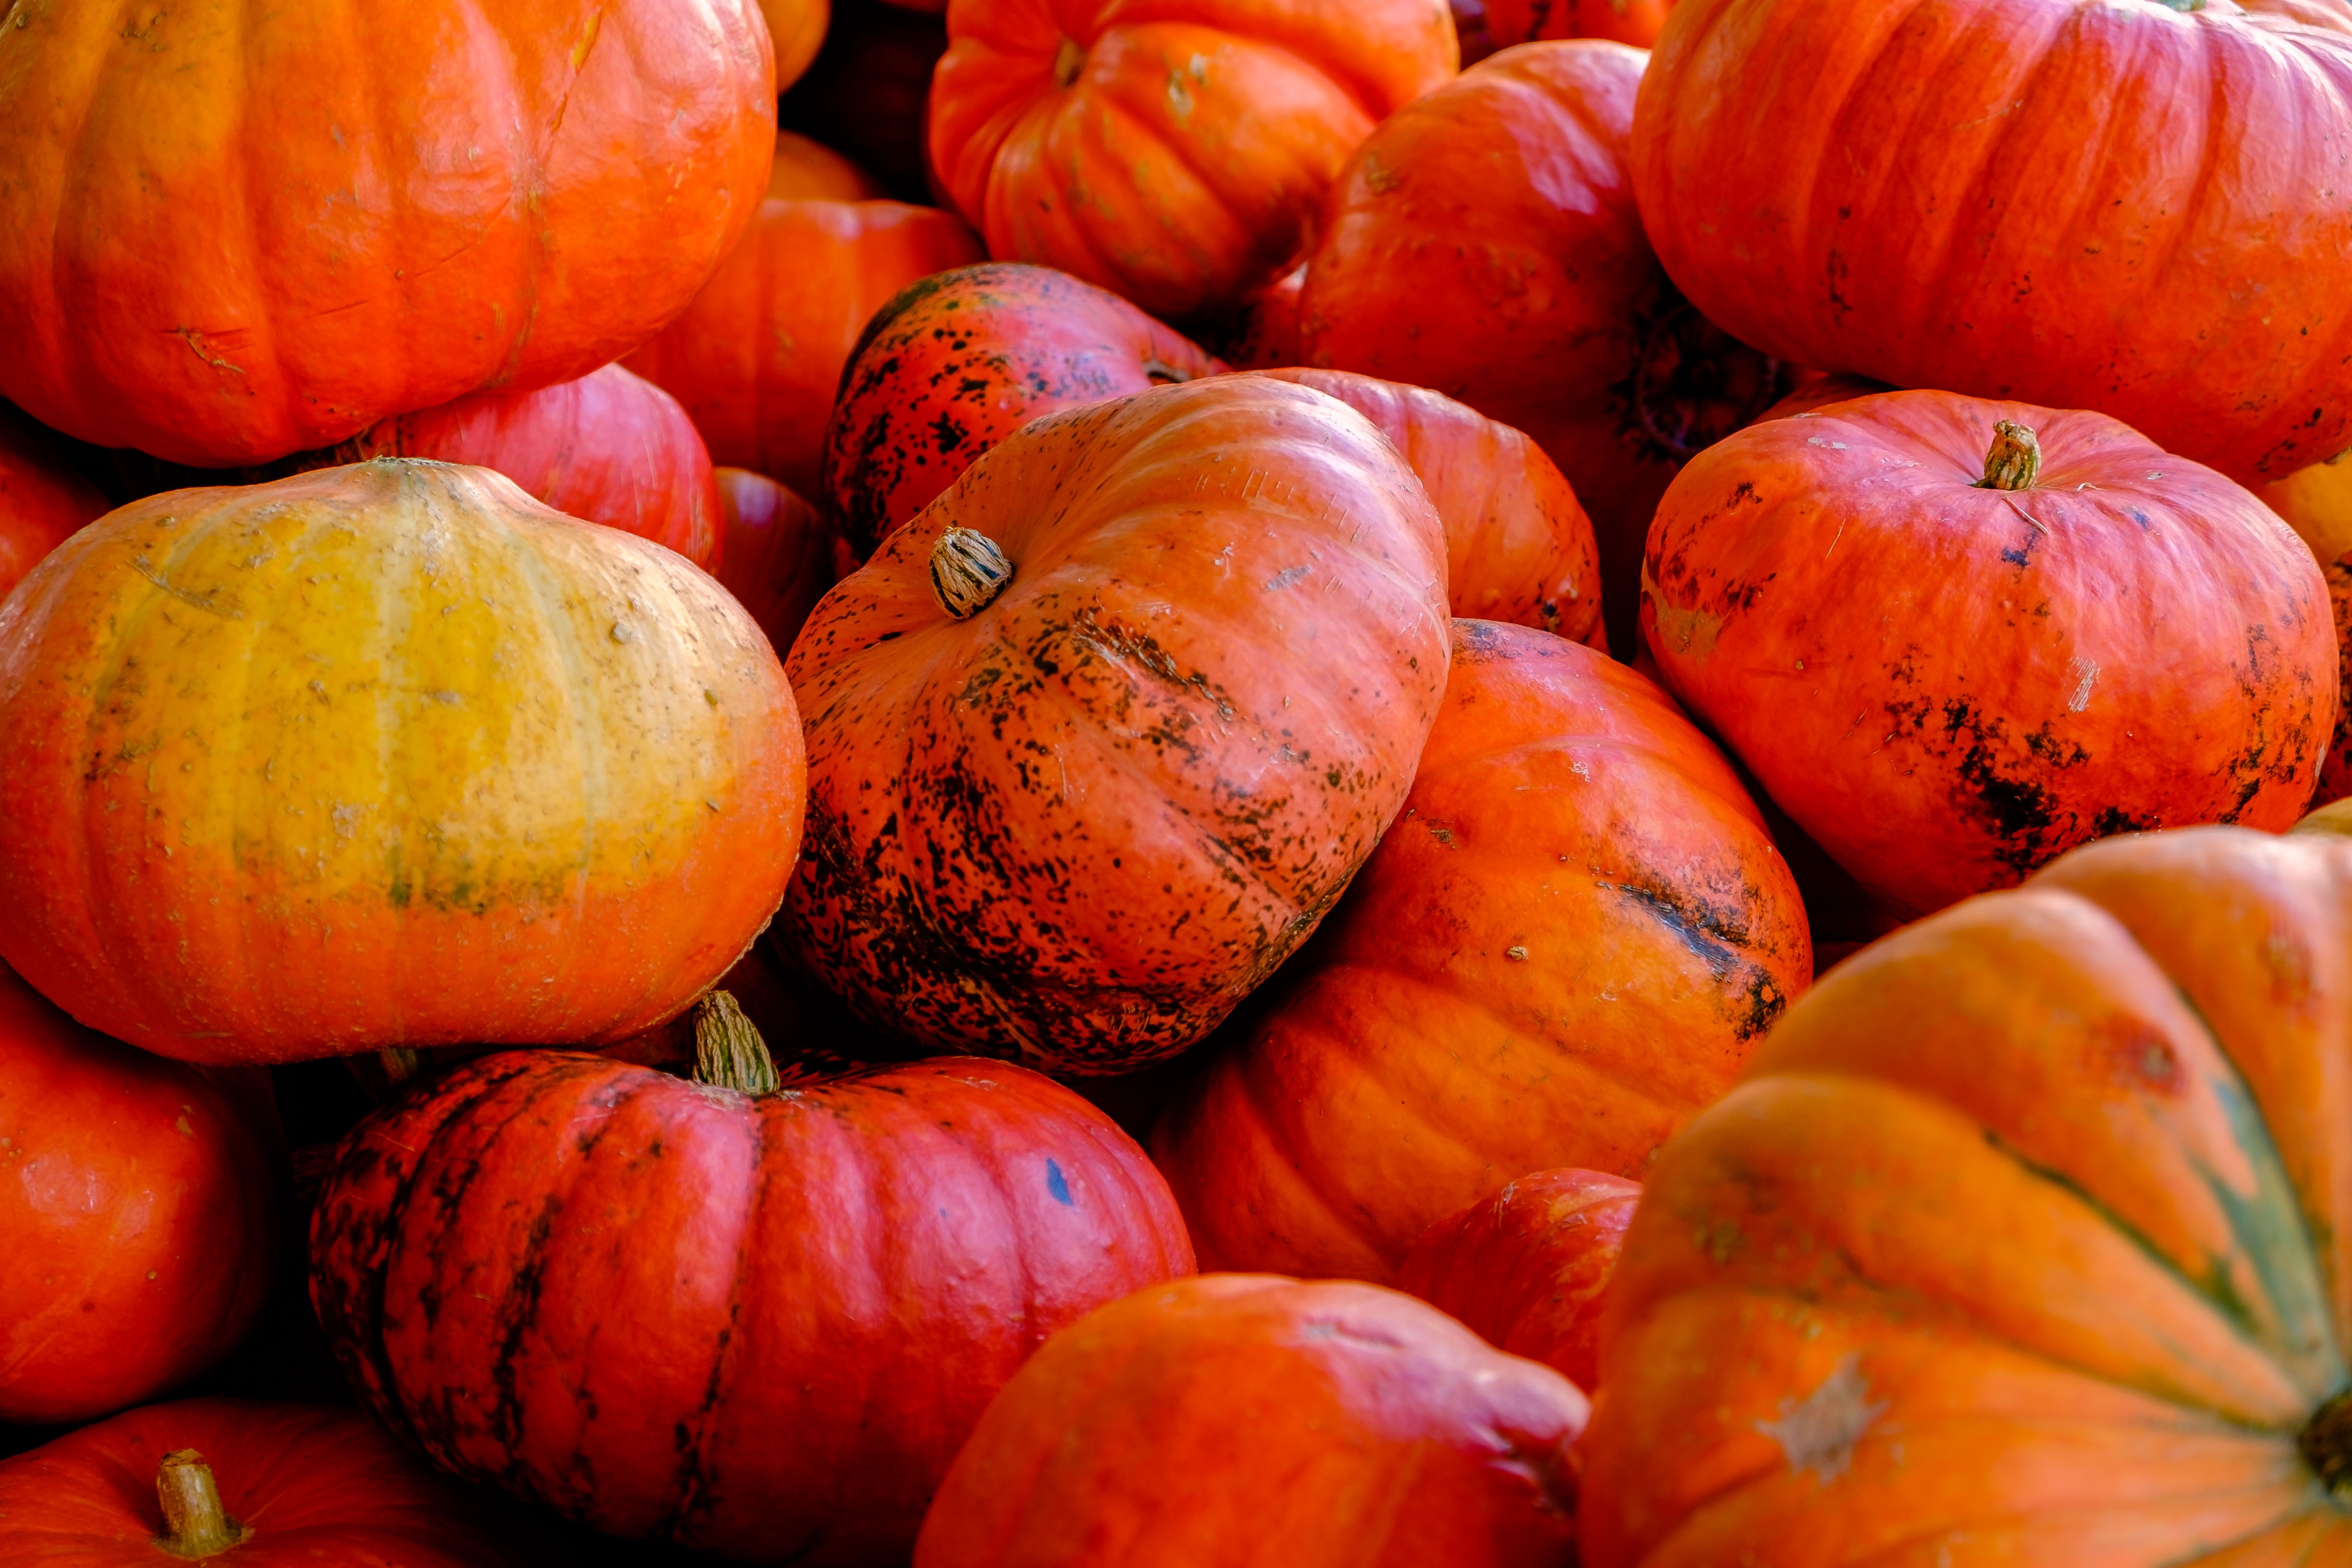
plant, food, produce, vegetable, autumn, pumpkin, gourd, calabaza, cucurbita, winter squash